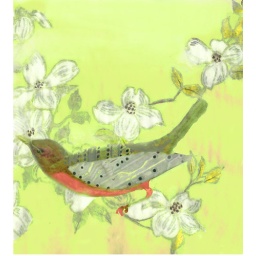
chip bird in the yellow dogwood